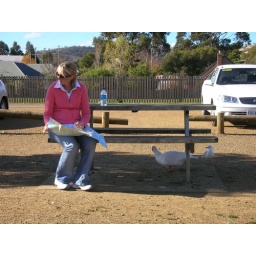
Sara and the mutated duck under the table